M26 Pershing

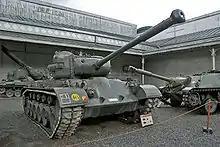
M26A1 at the Royal Army Museum of Brussels. Leased to Belgium, all M26s remained US property. This vehicle was donated to the museum in 1980.

After the end of World War II, U.S. Army units on occupation duty in Germany were converted into constabulary units, a quasi-police force designed to control the flow of refugees and black marketing; combat units were converted to light motorized units and spread throughout the U.S. occupation zone. By the summer of 1947, the army required a combat reserve to back up the thinly spread constabulary; in the following year, the 1st Infantry Division was reconstituted and consolidated, containing three regimental tank companies and a divisional tank battalion. The 1948 tables of organization and equipment for an infantry division included 123 M26 Pershing tanks and 12 M45 howitzer tanks. In the summer of 1951, three more infantry divisions and the 2nd Armored Division were sent to West Germany as a part of the NATO Augmentation Program. While M26 Pershings disappeared from Korea during 1951, tank units deploying to West Germany were equipped with them, until replaced with M47 Pattons during 1952–53. The 1952–53 tables of organization and equipment for an infantry division included 135 M47 Patton tanks replacing M26s and M46s.